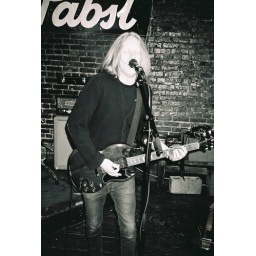
Photo by Matt Koroulis. Taken with 35mm black &amp;amp; white film.